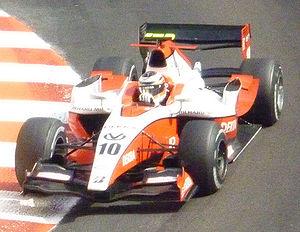
Le Championnat GP2 2009 est la 5ᵉ saison de ce championnat.
Nicolas « Nico » Hülkenberg, né le 19 août 1987 à Emmerich am Rhein en Rhénanie-du-Nord-Westphalie en Allemagne, est un pilote automobile allemand.